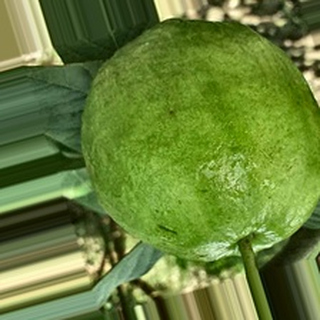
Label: healthy_guava